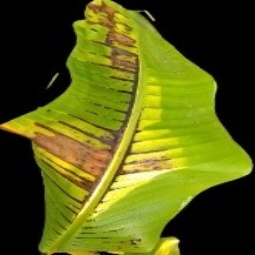
Label: Calcium